History of the Catholic Church in Belize

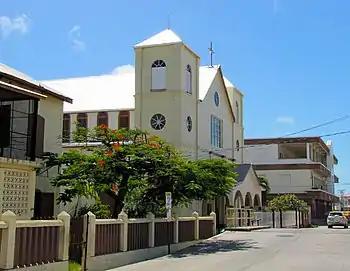
Holy Redeemer parish complex

In 1837 the Catholic mission office in Rome made Jamaica a vicariate responsible for the whole Caribbean area. With few resources spread over this vast region, little attention was given to the territory of Belize until Catholics of Spanish ancestry were driven from Yucatan to northern Belize during their strife with the Maya (1847-1901). After this influx of Catholics, in 1851, Belize was made a Jesuit mission under the care of the English Province of the Jesuits, eleven years before it became the crown colony of British Honduras. In December 1851 the vicar apostolic from Jamaica, along with his successor in 1855, Jesuit Fr. James Eustace Du Peyron, travelled to Belize to assess the situation. Du Peyron would oversee the building of the first Catholic church in Belize Town for what is today Holy Redeemer parish. The great fire of July 17, 1856, destroyed the north side of town including the church building. By April 1858 the present Holy Redeemer Cathedral building was completed. Other parishes followed along the coastline: Corozal (1859), with a large population of mestizo Catholics; Punta Gorda (1862) with Garifuna on the coast and Maya inland; and Stann Creek (1867) mostly Garifuna. Between 1852 and 1893, 58 Jesuits from 10 countries came to establish these churches: from Italy (18), England (14), Spain (11), Belgian (5), France (3), Ireland (3), Germany (1), Greece (1), Guatemala (1), Columbia (1).